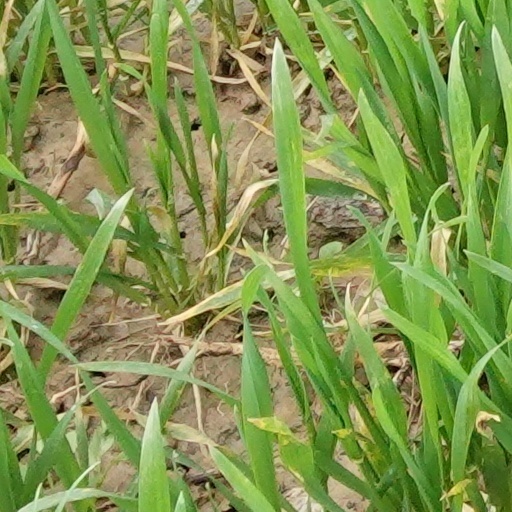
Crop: wheat